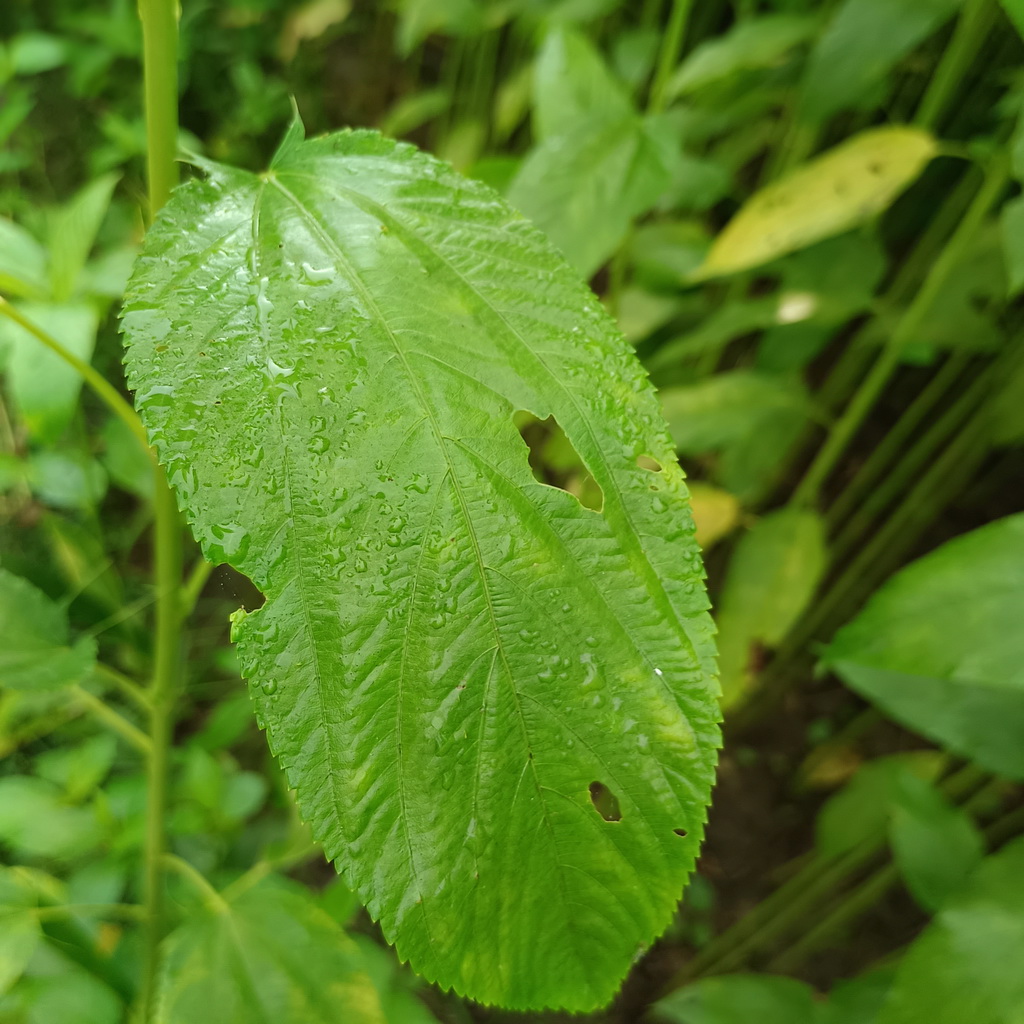
Label: Holed